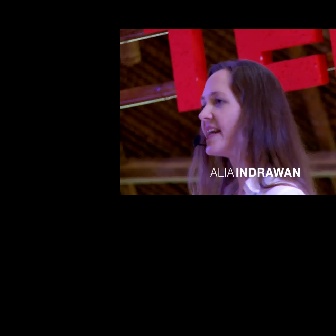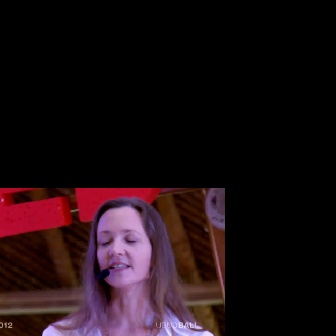
  Please identify the target specified by the bounding box [198,59,295,157] in the first image and locate it in the second image. Return the coordinates in [x_min,y_min,x_max,y_max] format.
Answer: [83,196,174,288]